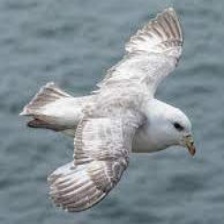
Species: NORTHERN FULMAR
Scientific name: FULMARUS GLACIALIS